Charlotte Amalie, U.S. Virgin Islands

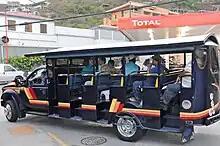
Safaris

When American tourists were barred from Cuba in 1960, some began visiting Charlotte Amalie instead. As an unincorporated territory of the United States, the U.S. Virgin Islands became a haven for mainland United States citizens seeking luxury vacations or a second home in the Caribbean. During the mid 20th century, resorts began to be built and direct flights from the U.S. to Charlotte Amalie increased tourism. During the last half of the century, Charlotte Amalie experienced extraordinary economic growth, largely as a consequence of being a U.S. territory with a growing U.S. tourism. The tourism has not only led to a growing economy, but also to preservation and conversion of historic buildings and homes. Many ancient commercial buildings were made into restaurants and shops. During the 1980s and 90s, many buildings were restored to how they looked 200 years ago.